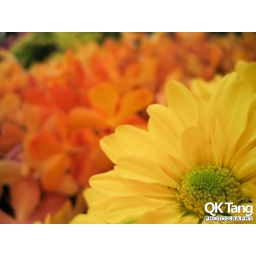
Yellow against orange flowers